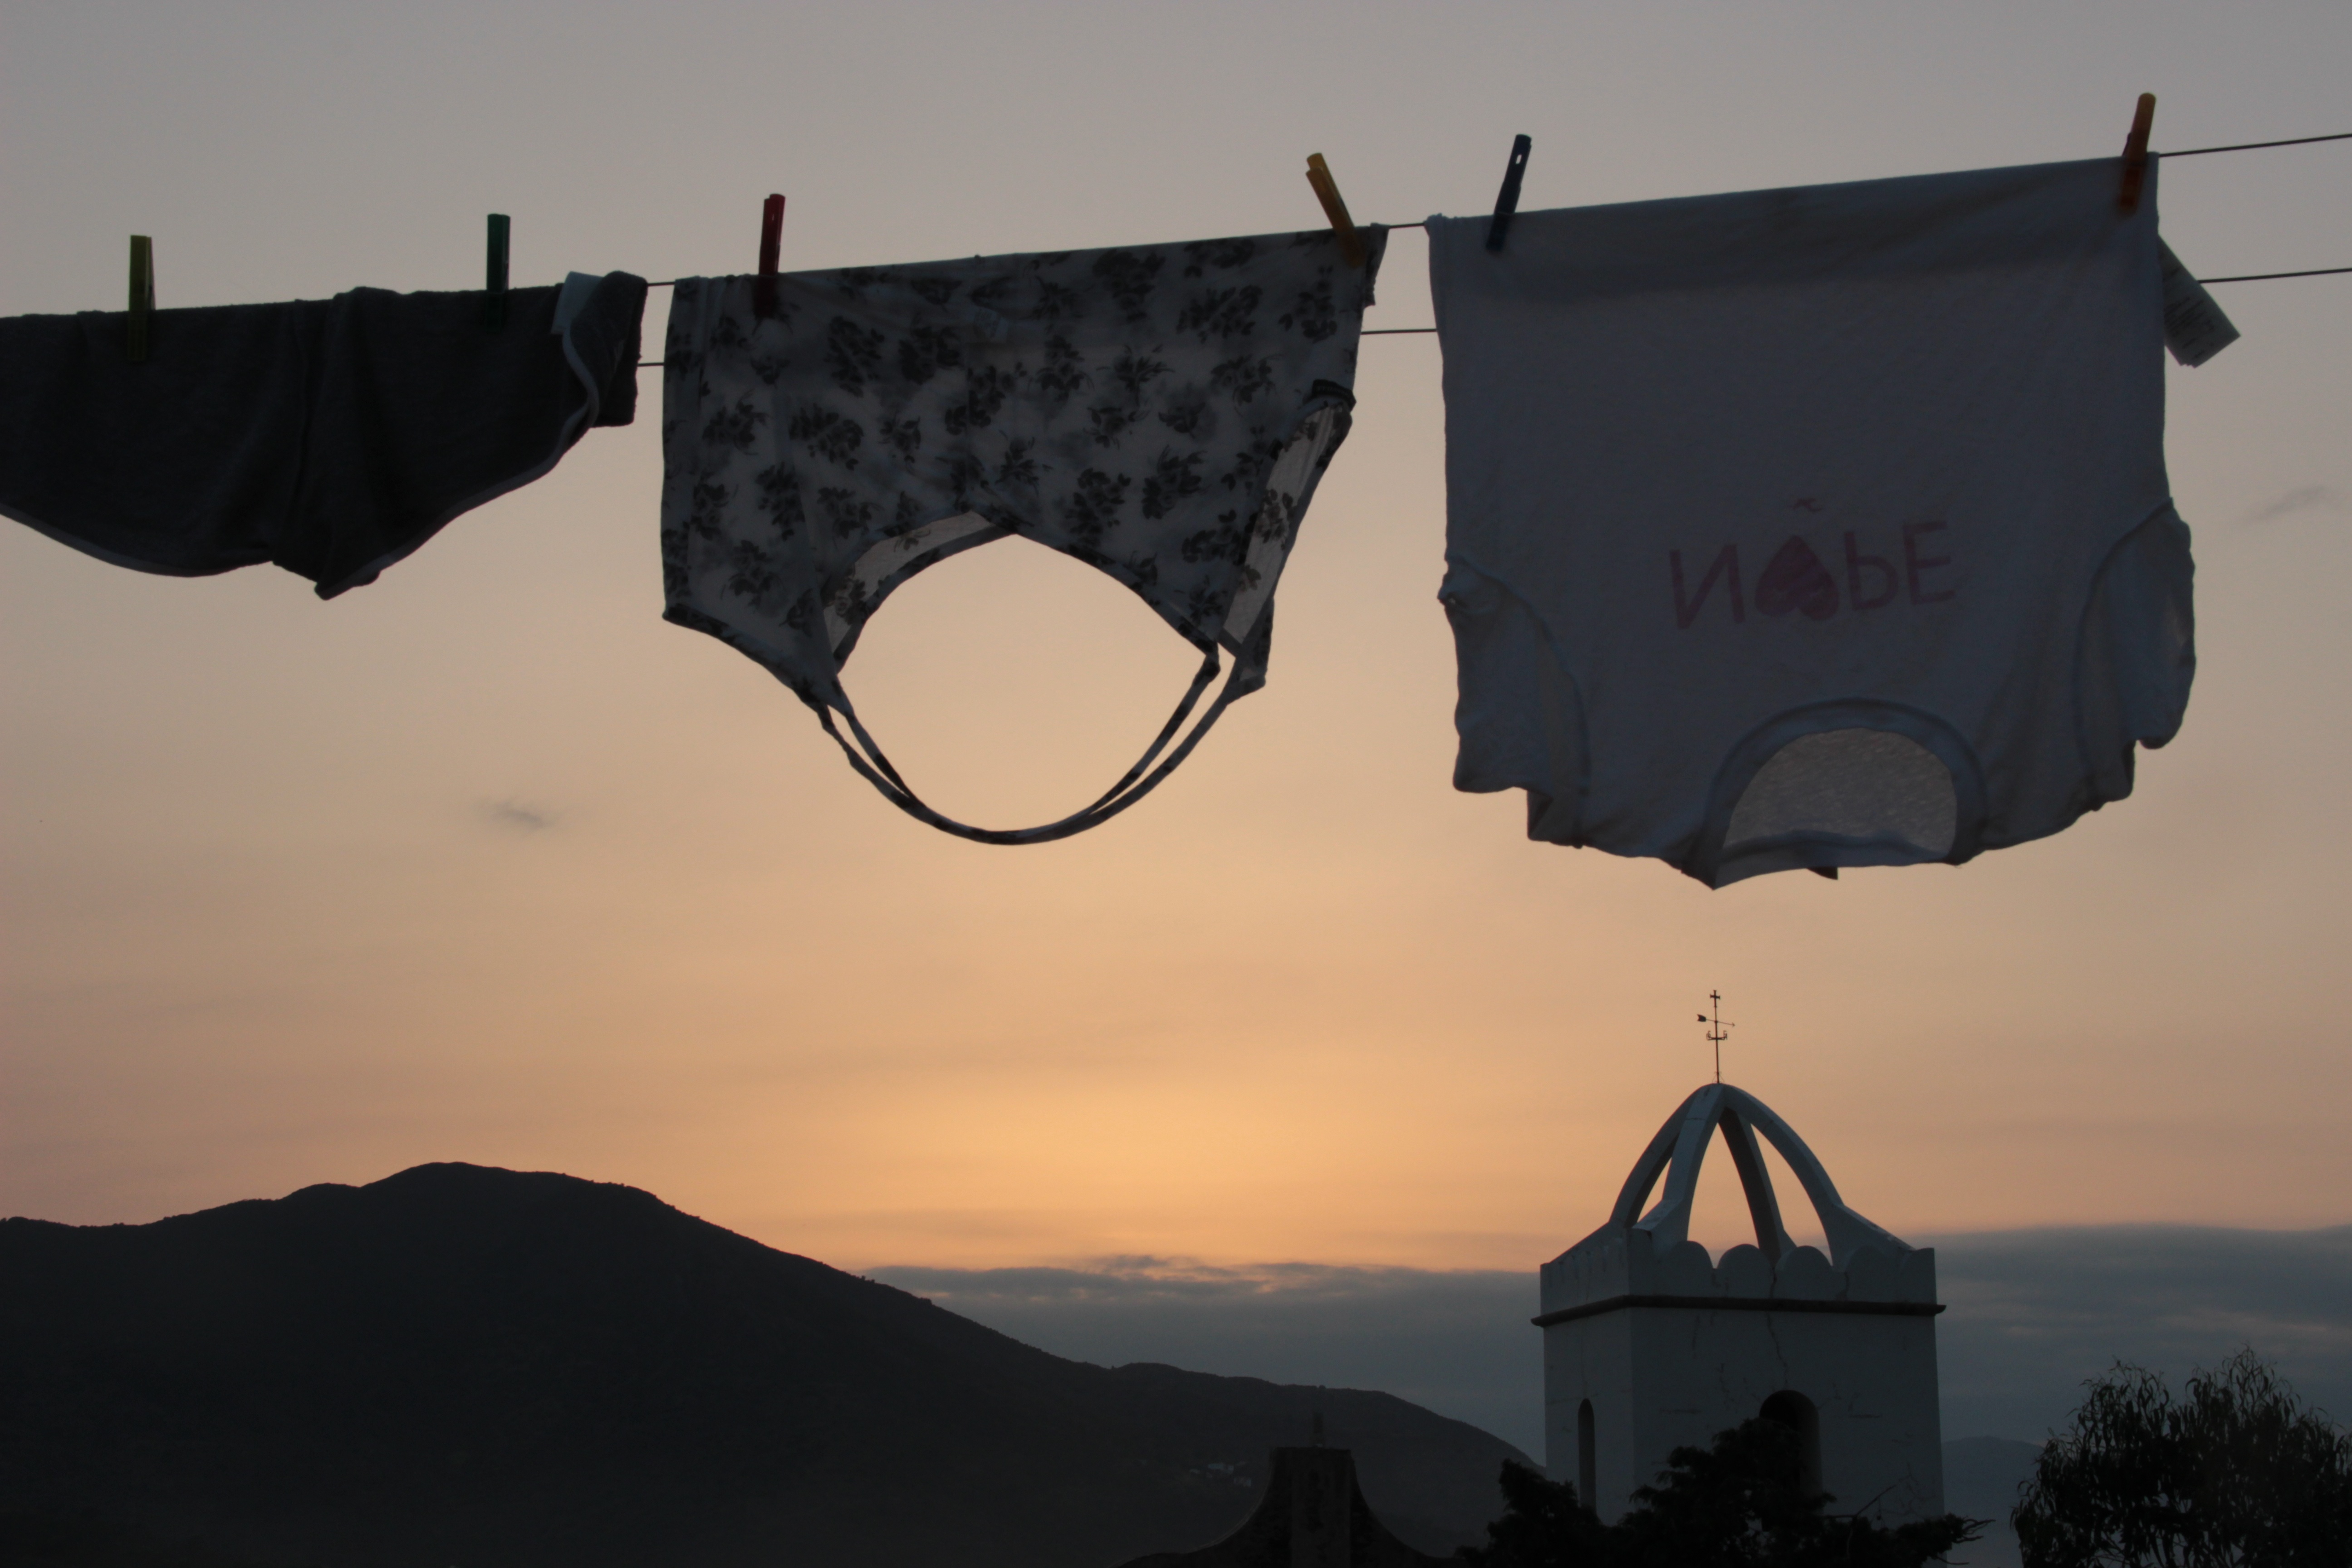
coast, silhouette, mountain, light, sunset, morning, summer, vacation, travel, evening, lighting, holidays, hospitality, domestic, clothes, summer vacation